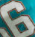
Number: 6